175th Infantry Regiment (United States)

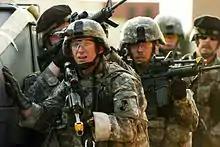
U.S. Army Soldiers from Charlie and Delta Companies, 1st Battalion, 175th Infantry Regiment, Maryland Army National Guard training at Fort Dix, N.J. for a scheduled deployment to Iraq.

The 175th was quartered at the Tidworth Barracks where it underwent intense training until its move to Cornwall. The regiment trained on the cold moors during the late summer of 1943 and then transitioned to invasion training. It performed amphibious assault training at Slapton Sands. It was then moved to the invasion assembly area in Devon. On 4 June 1944, the regiment boarded the LSTs which would carry them to the beaches of Normandy. Following a 24-hour delay, the 115th and 116th Infantry assaulted the beaches on 6 June. The 175th, the 29th Division's reserve, landed on the still unsecured Omaha Beach on the morning of 7 June, and proceeded to its objective to seize the village of Isigny. It pushed through Isigny and crossed the Vire River and on to St Lo. The 175th fought stiff German resistance hedgerow by hedgerow. The 1st Battalion, 175th Infantry pushed the American lines to within three miles of St. Lo, creating a salient into the German lines. The unit defended the high ground, known as Hill 108 but nicknamed "Purple Heart Hill," as they were surrounded on three sides.